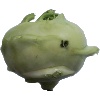
Label: Kohlrabi 1